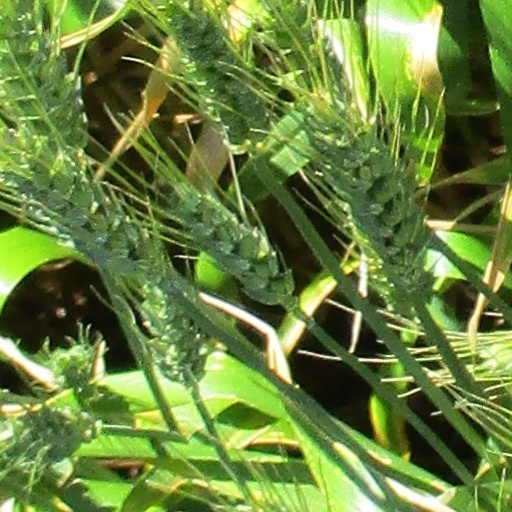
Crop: wheat